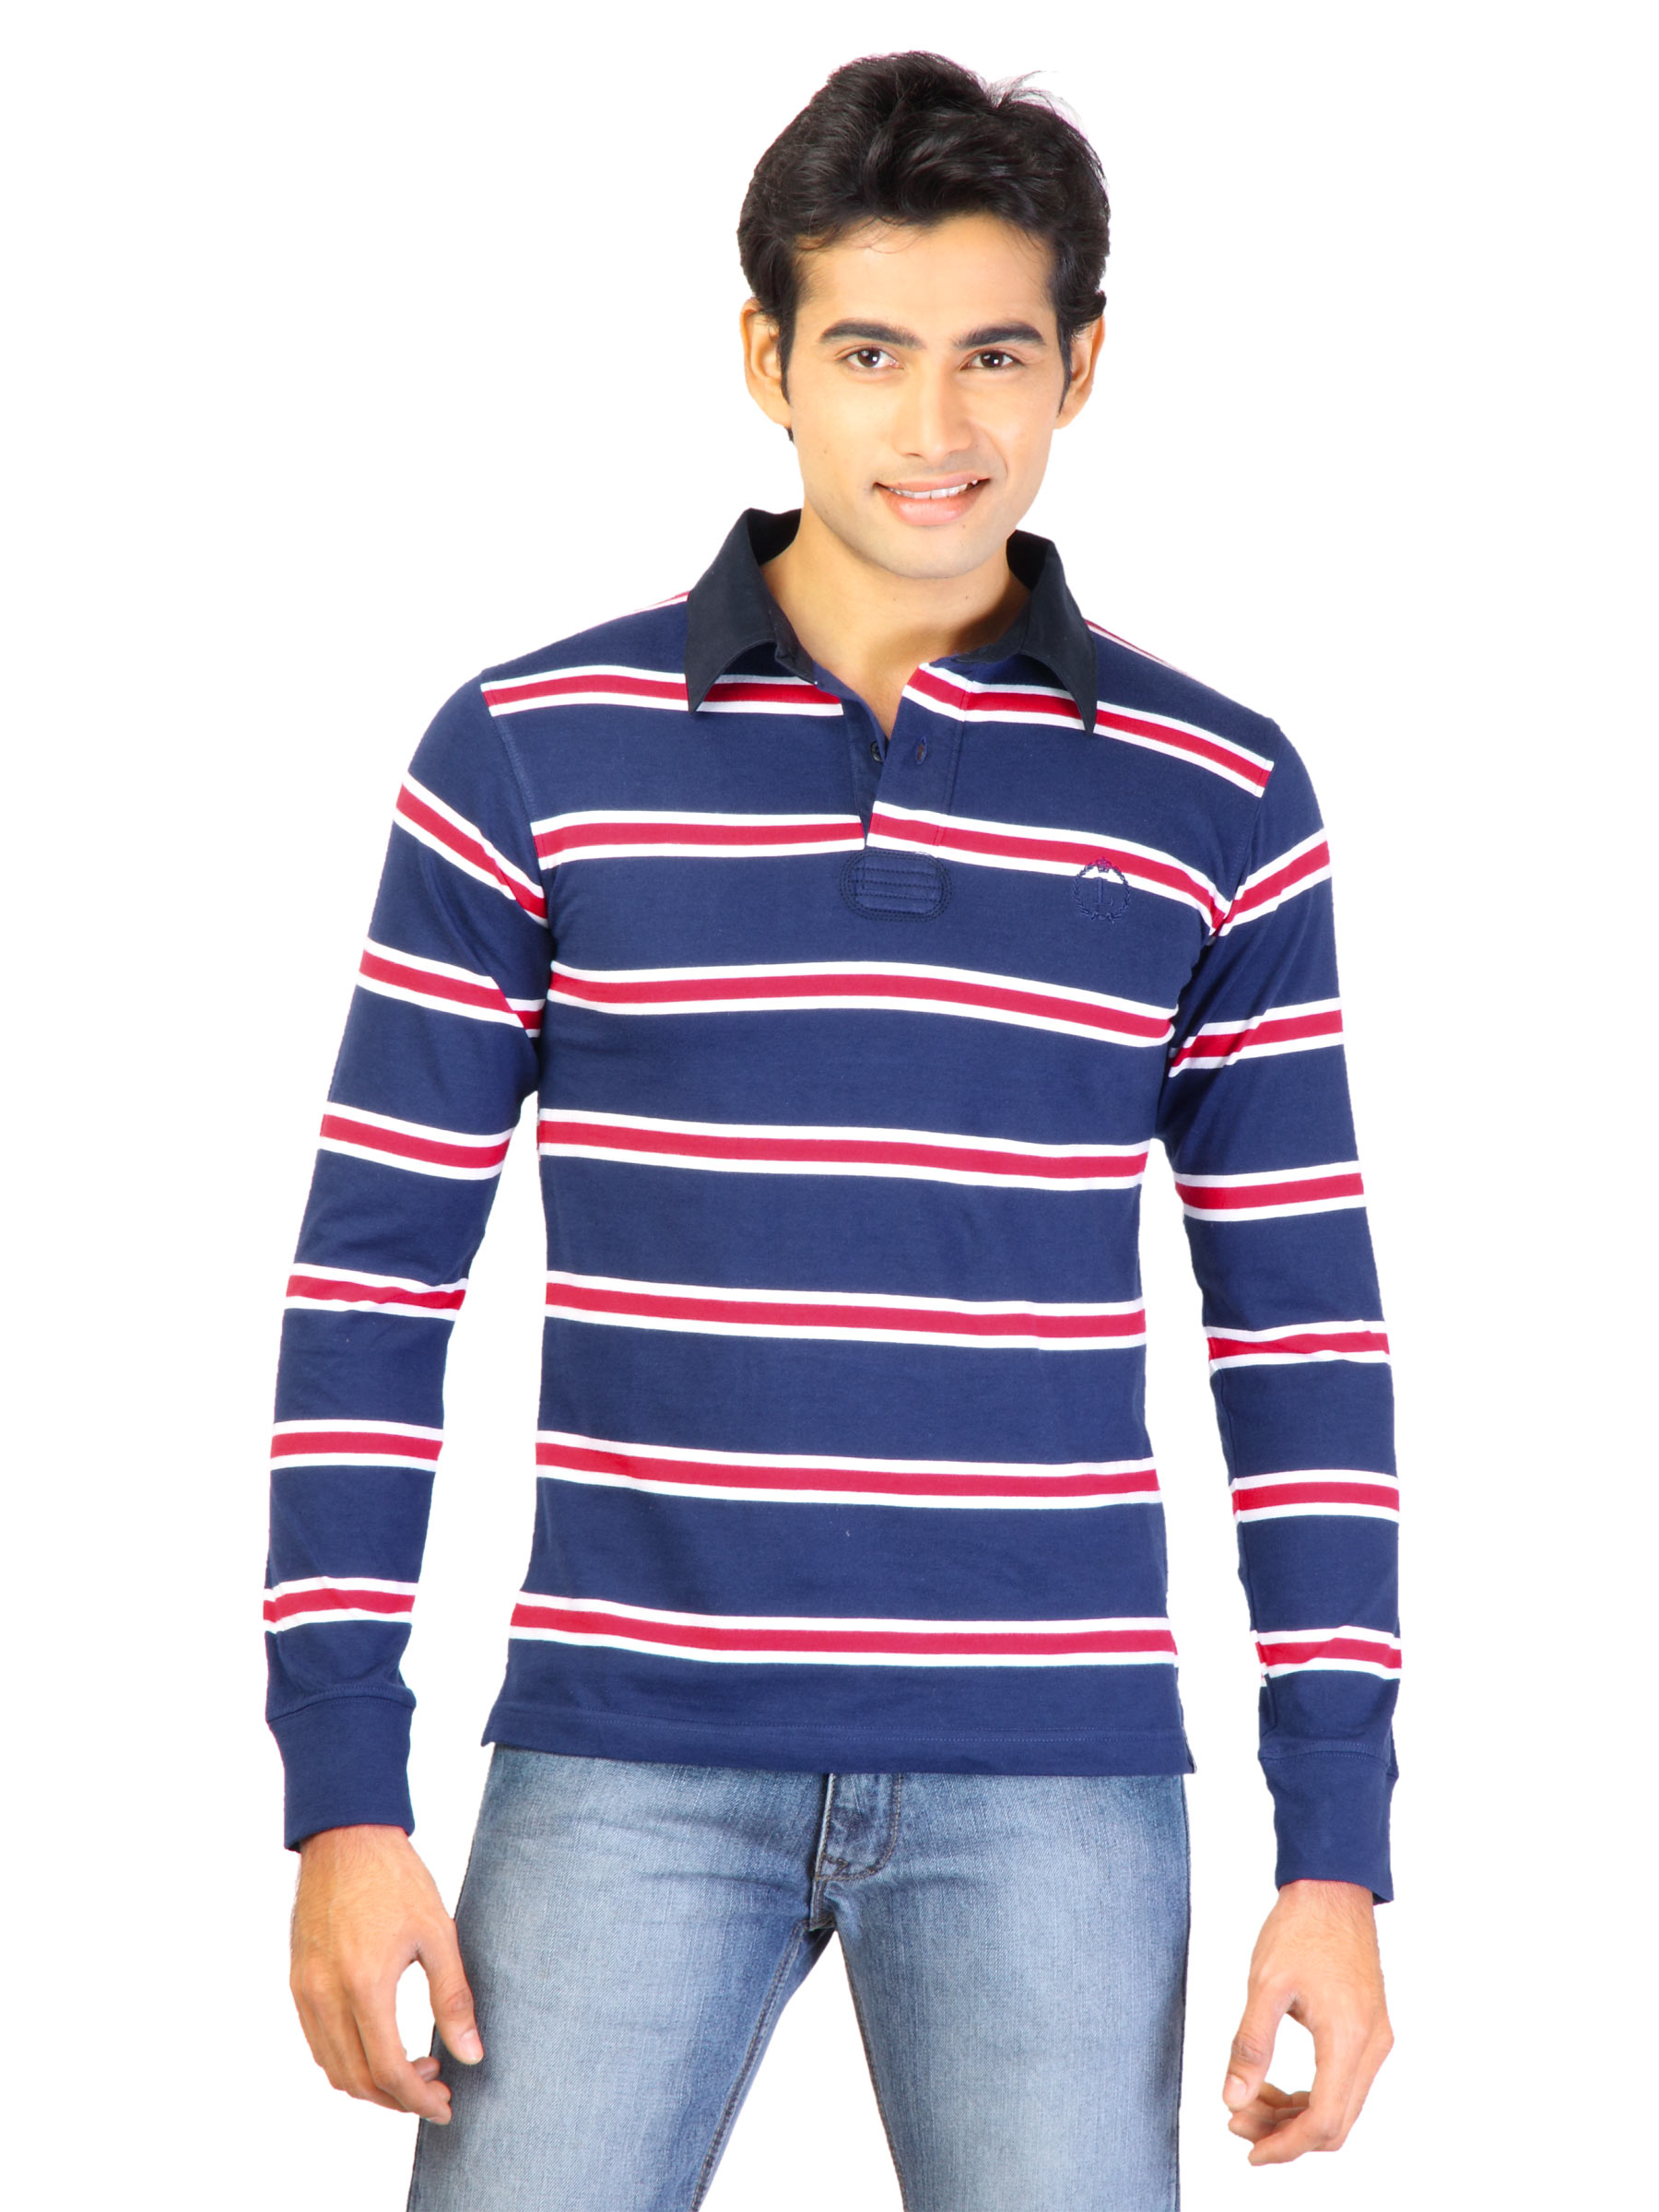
Lee Men Navy Blue Polo Tshirts
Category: Apparel / Topwear / Tshirts
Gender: Men
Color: Navy Blue
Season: Fall 2011
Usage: Casual